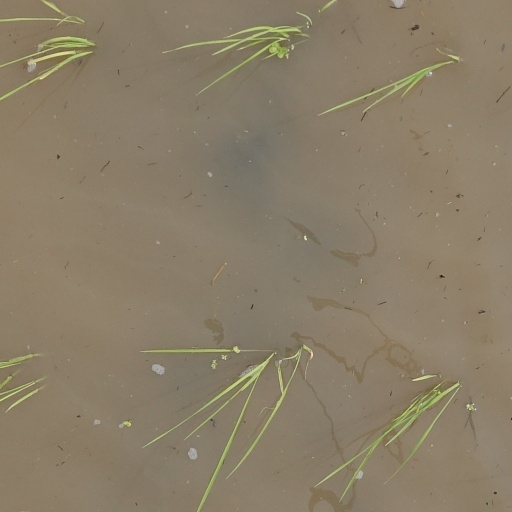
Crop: rice